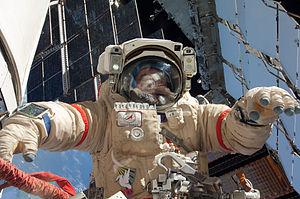
Fiodor Nikolaïevitch Iourtchikhine, parfois orthographié Fyodor Yurchikhin est un cosmonaute russe, né le 3 janvier 1959. Il est vétéran de cinq missions spatiales.